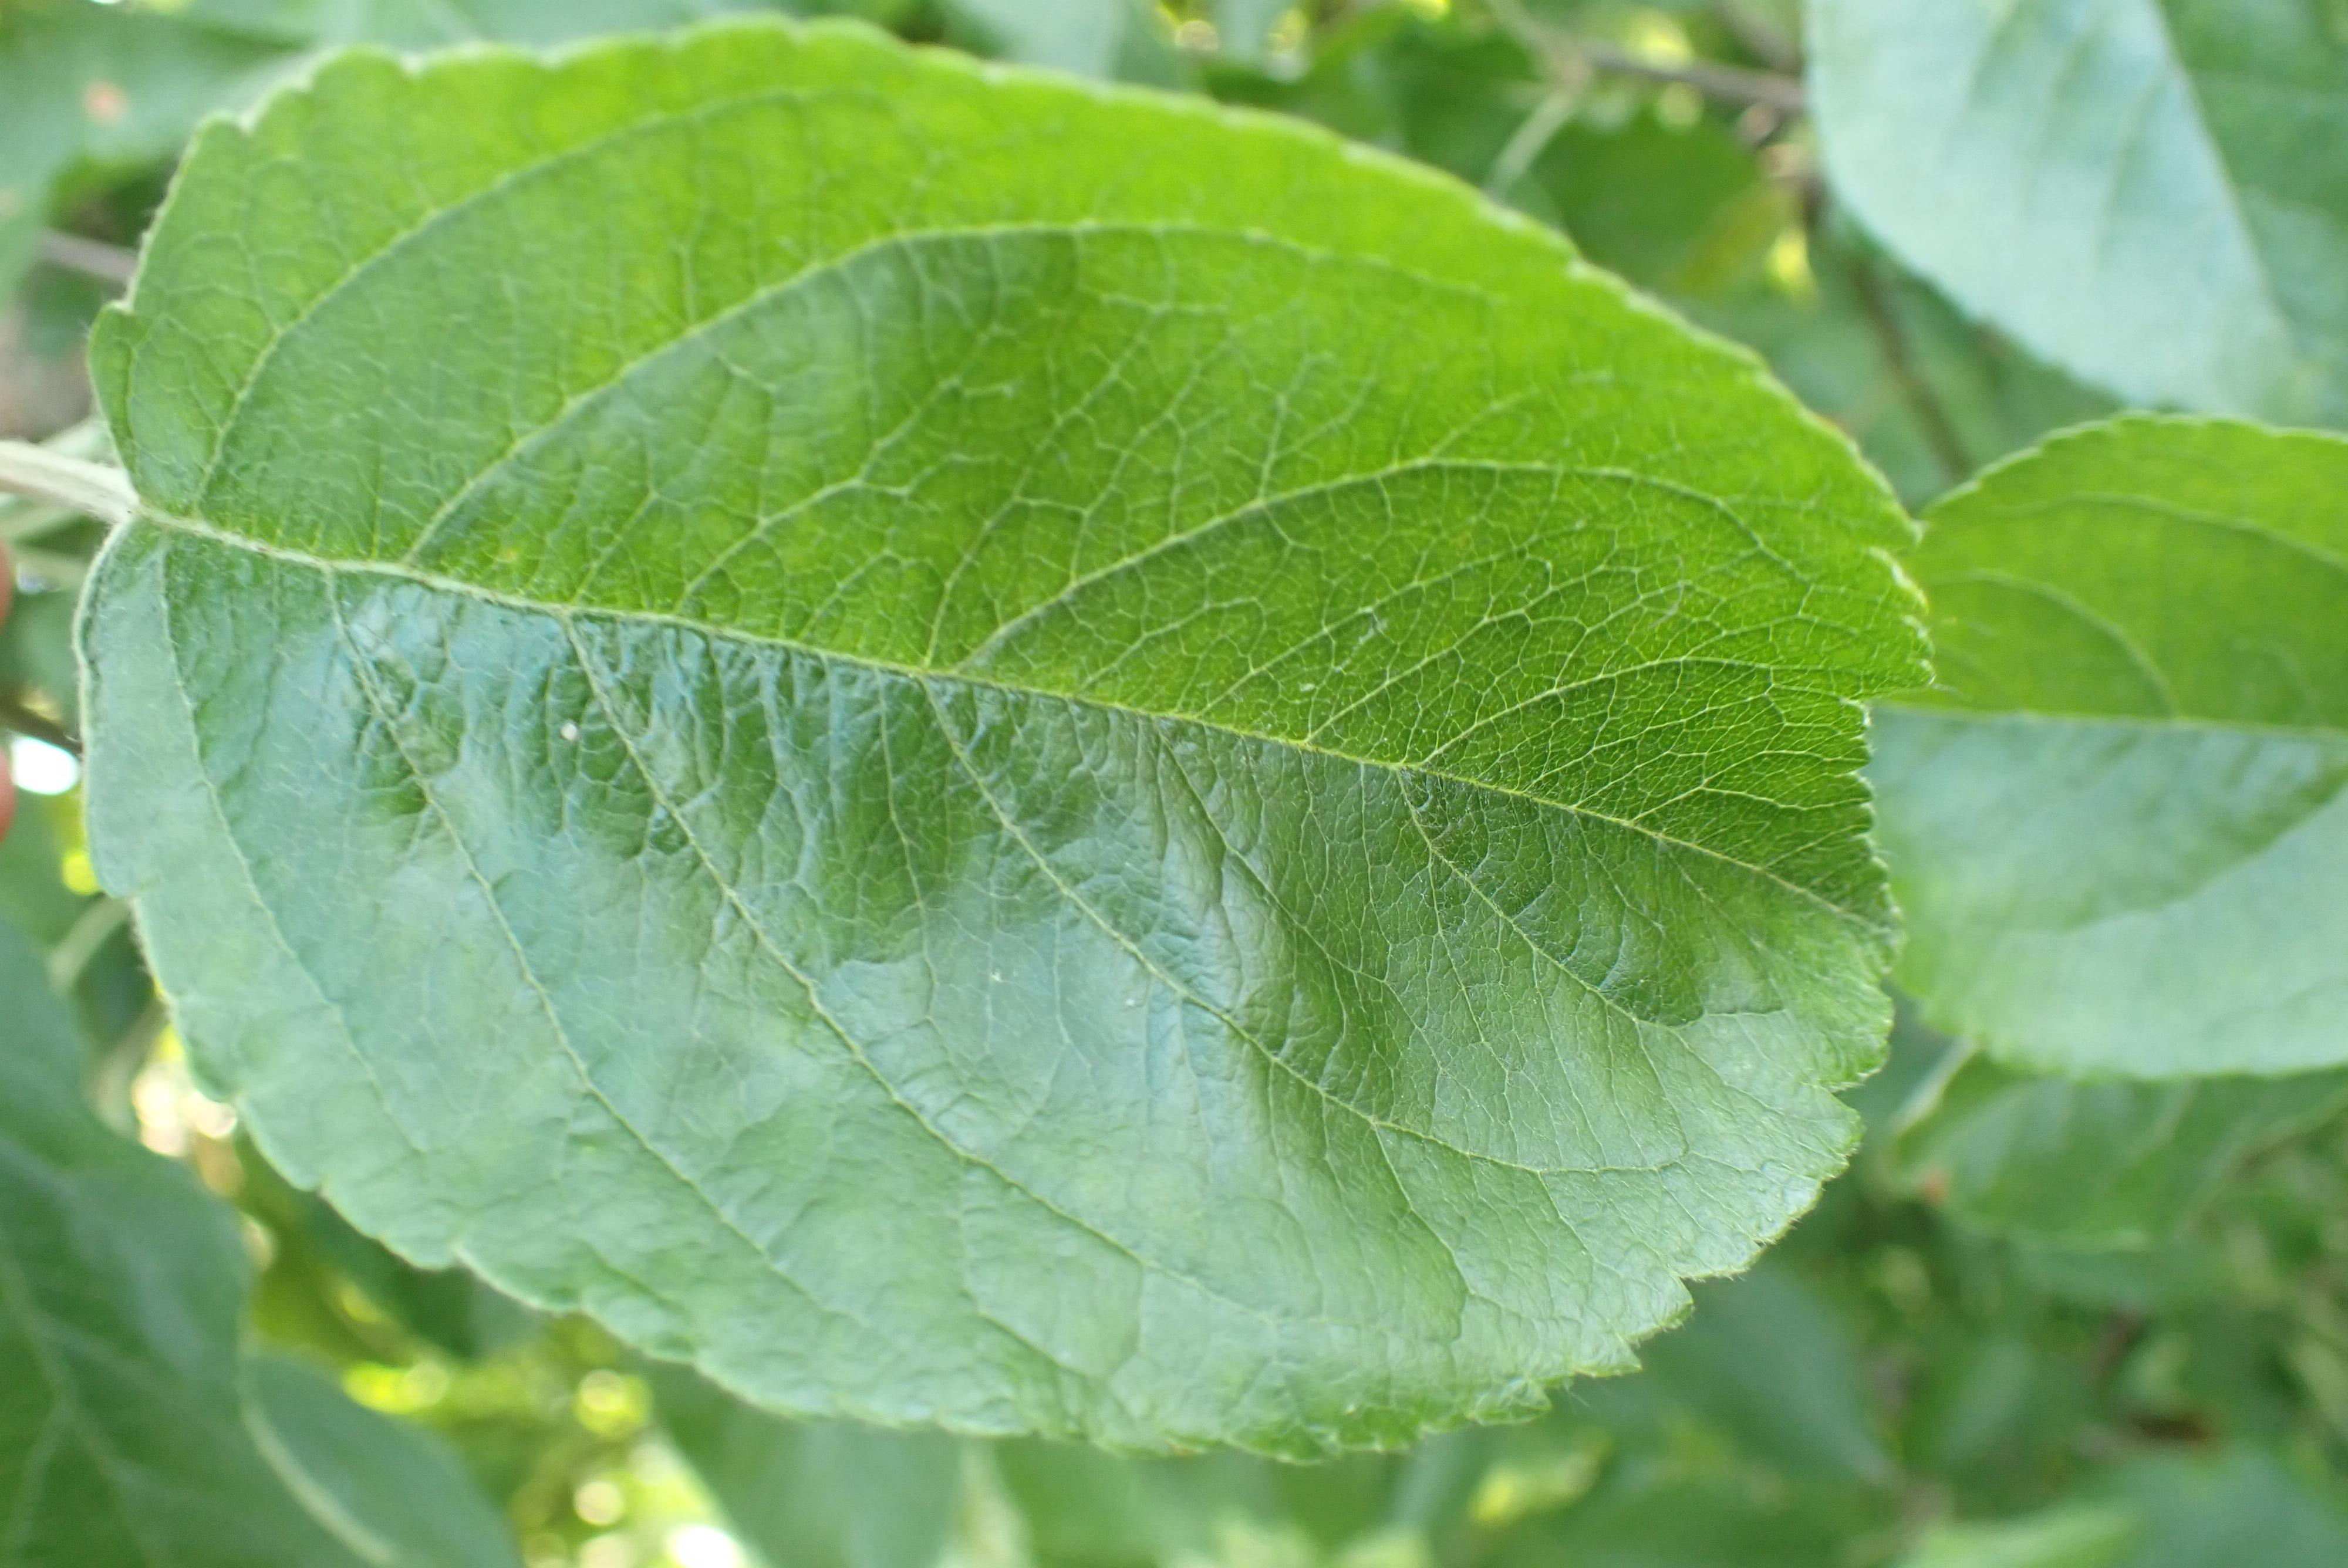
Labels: healthy